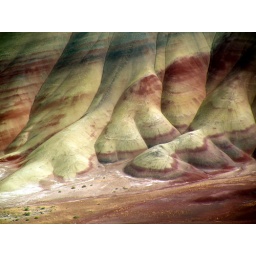
The Painted Hills are part of the John Day fossil beds national monument and are located in central Oregon.